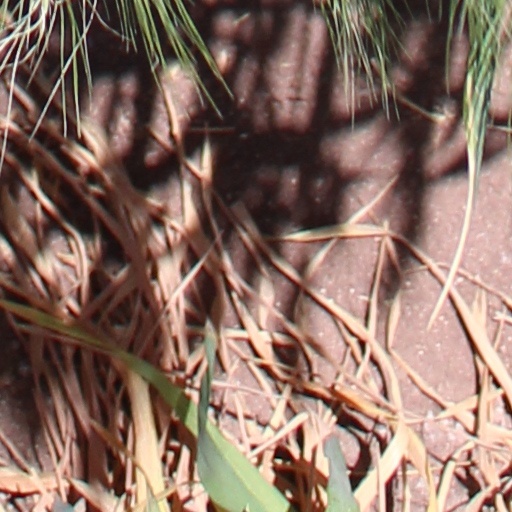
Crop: wheat